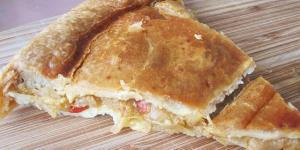
empanada de atun con thermomix